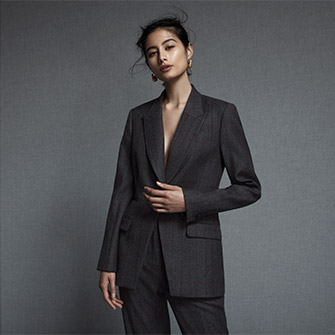
Gender: women